Noel (film)

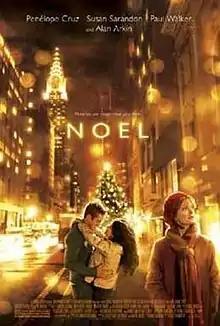
Film poster

Noel is a 2004 American Christmas-themed drama film written by David Hubbard and directed by Chazz Palminteri. It stars Penélope Cruz, Susan Sarandon, Paul Walker, Alan Arkin, Daniel Sunjata and an uncredited Robin Williams. The film focuses on intersecting storylines taking place on Christmas Eve in New York City. It was filmed partly in Montreal, Quebec, Canada.